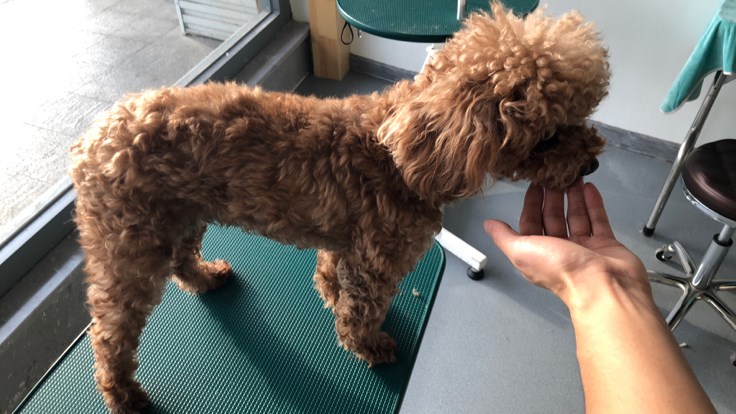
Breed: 7449-n000128-teddy